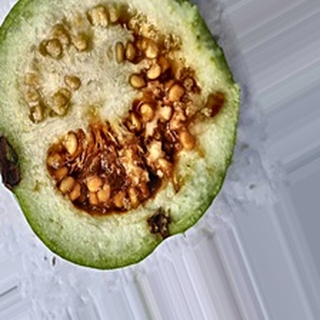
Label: guava_fruit_fly